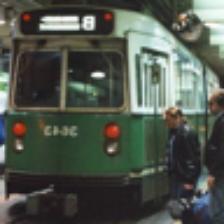
Label: NonHuman